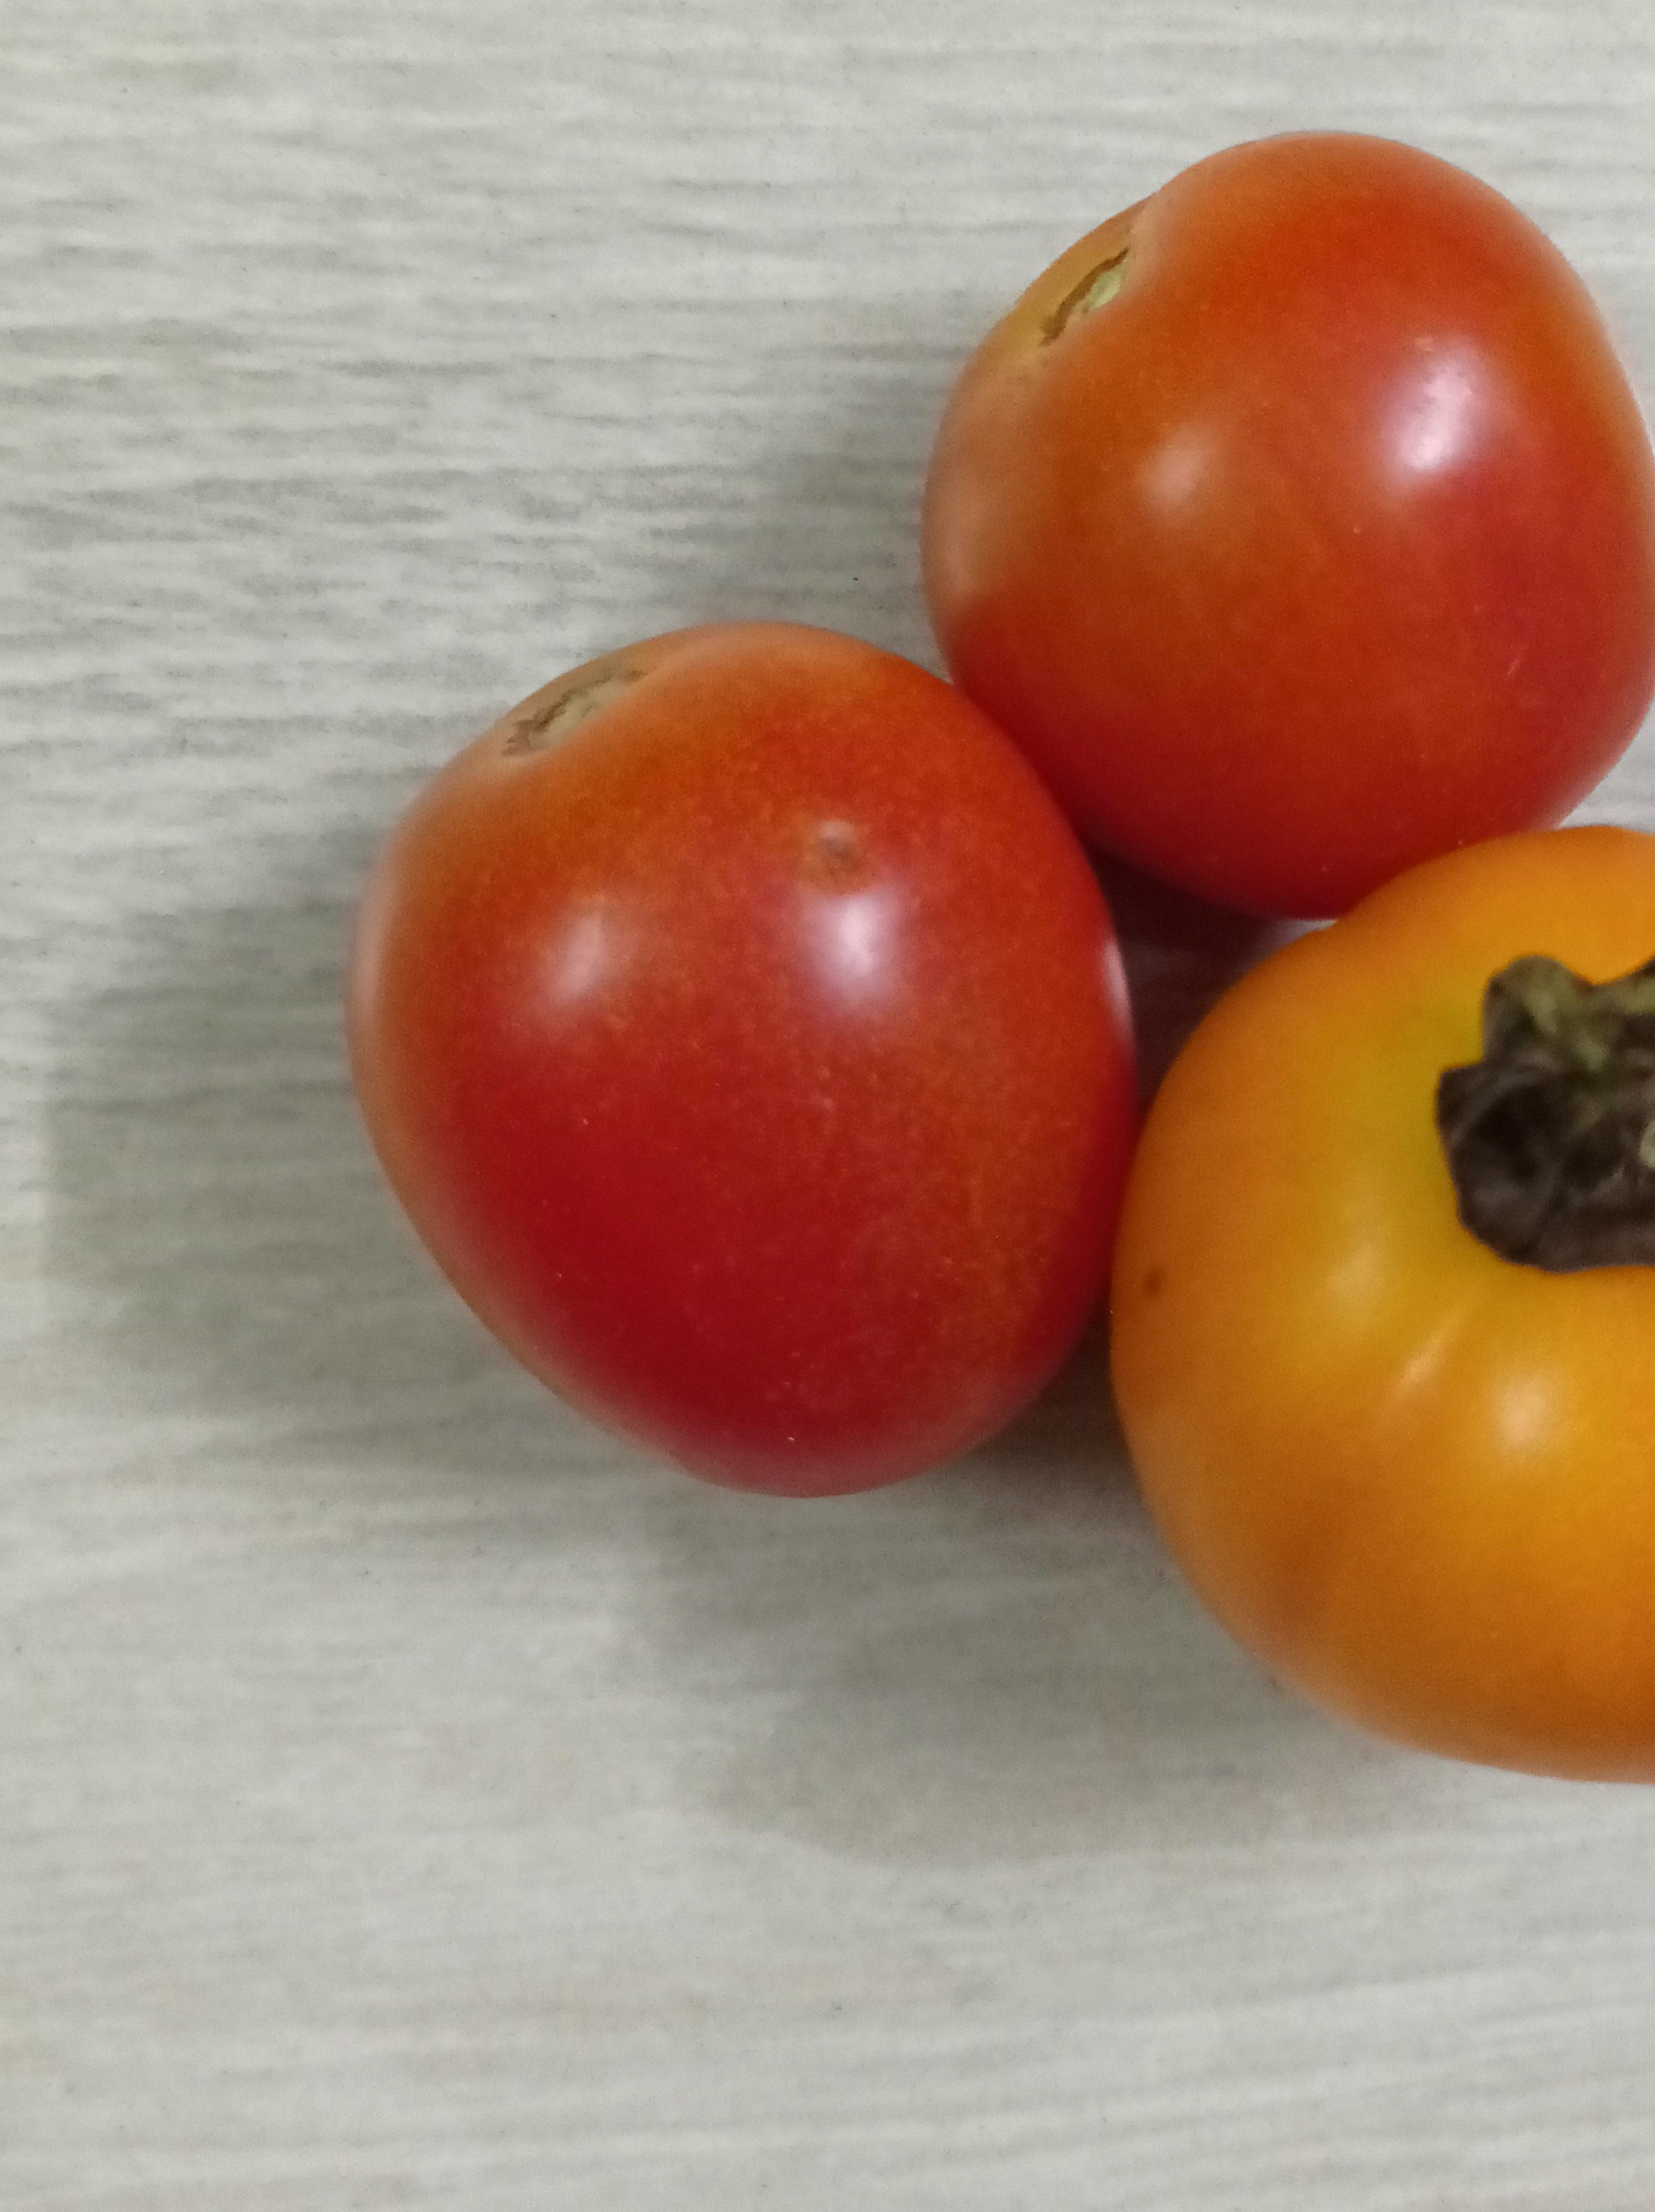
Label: Fresh